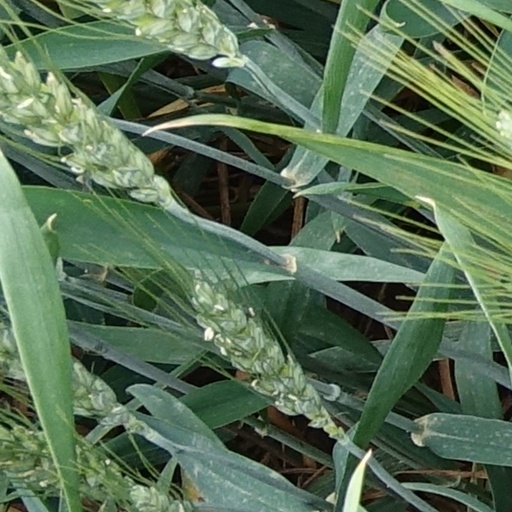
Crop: wheat